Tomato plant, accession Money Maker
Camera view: tilt-top (135 deg); turntable rotation: 150 degrees
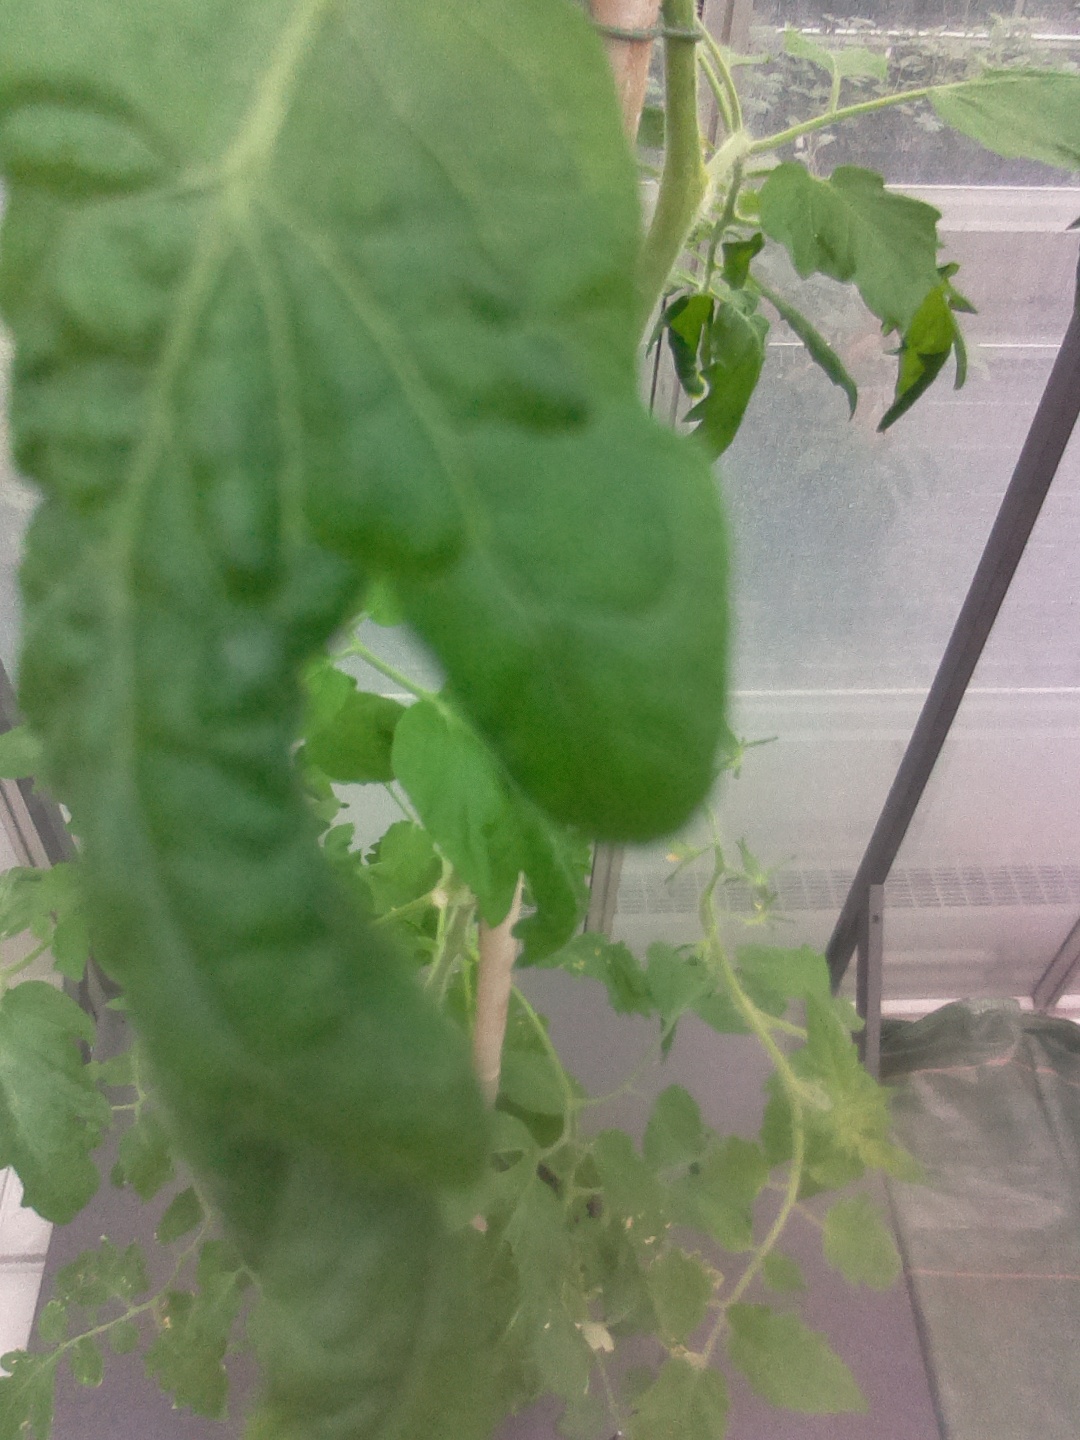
BBCH growth stage 68: Full flowering, 80%-90% of flowers open, more petals falling